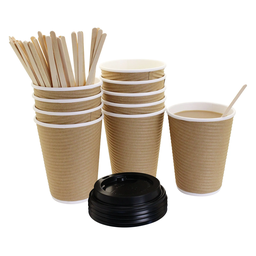
Label: paper